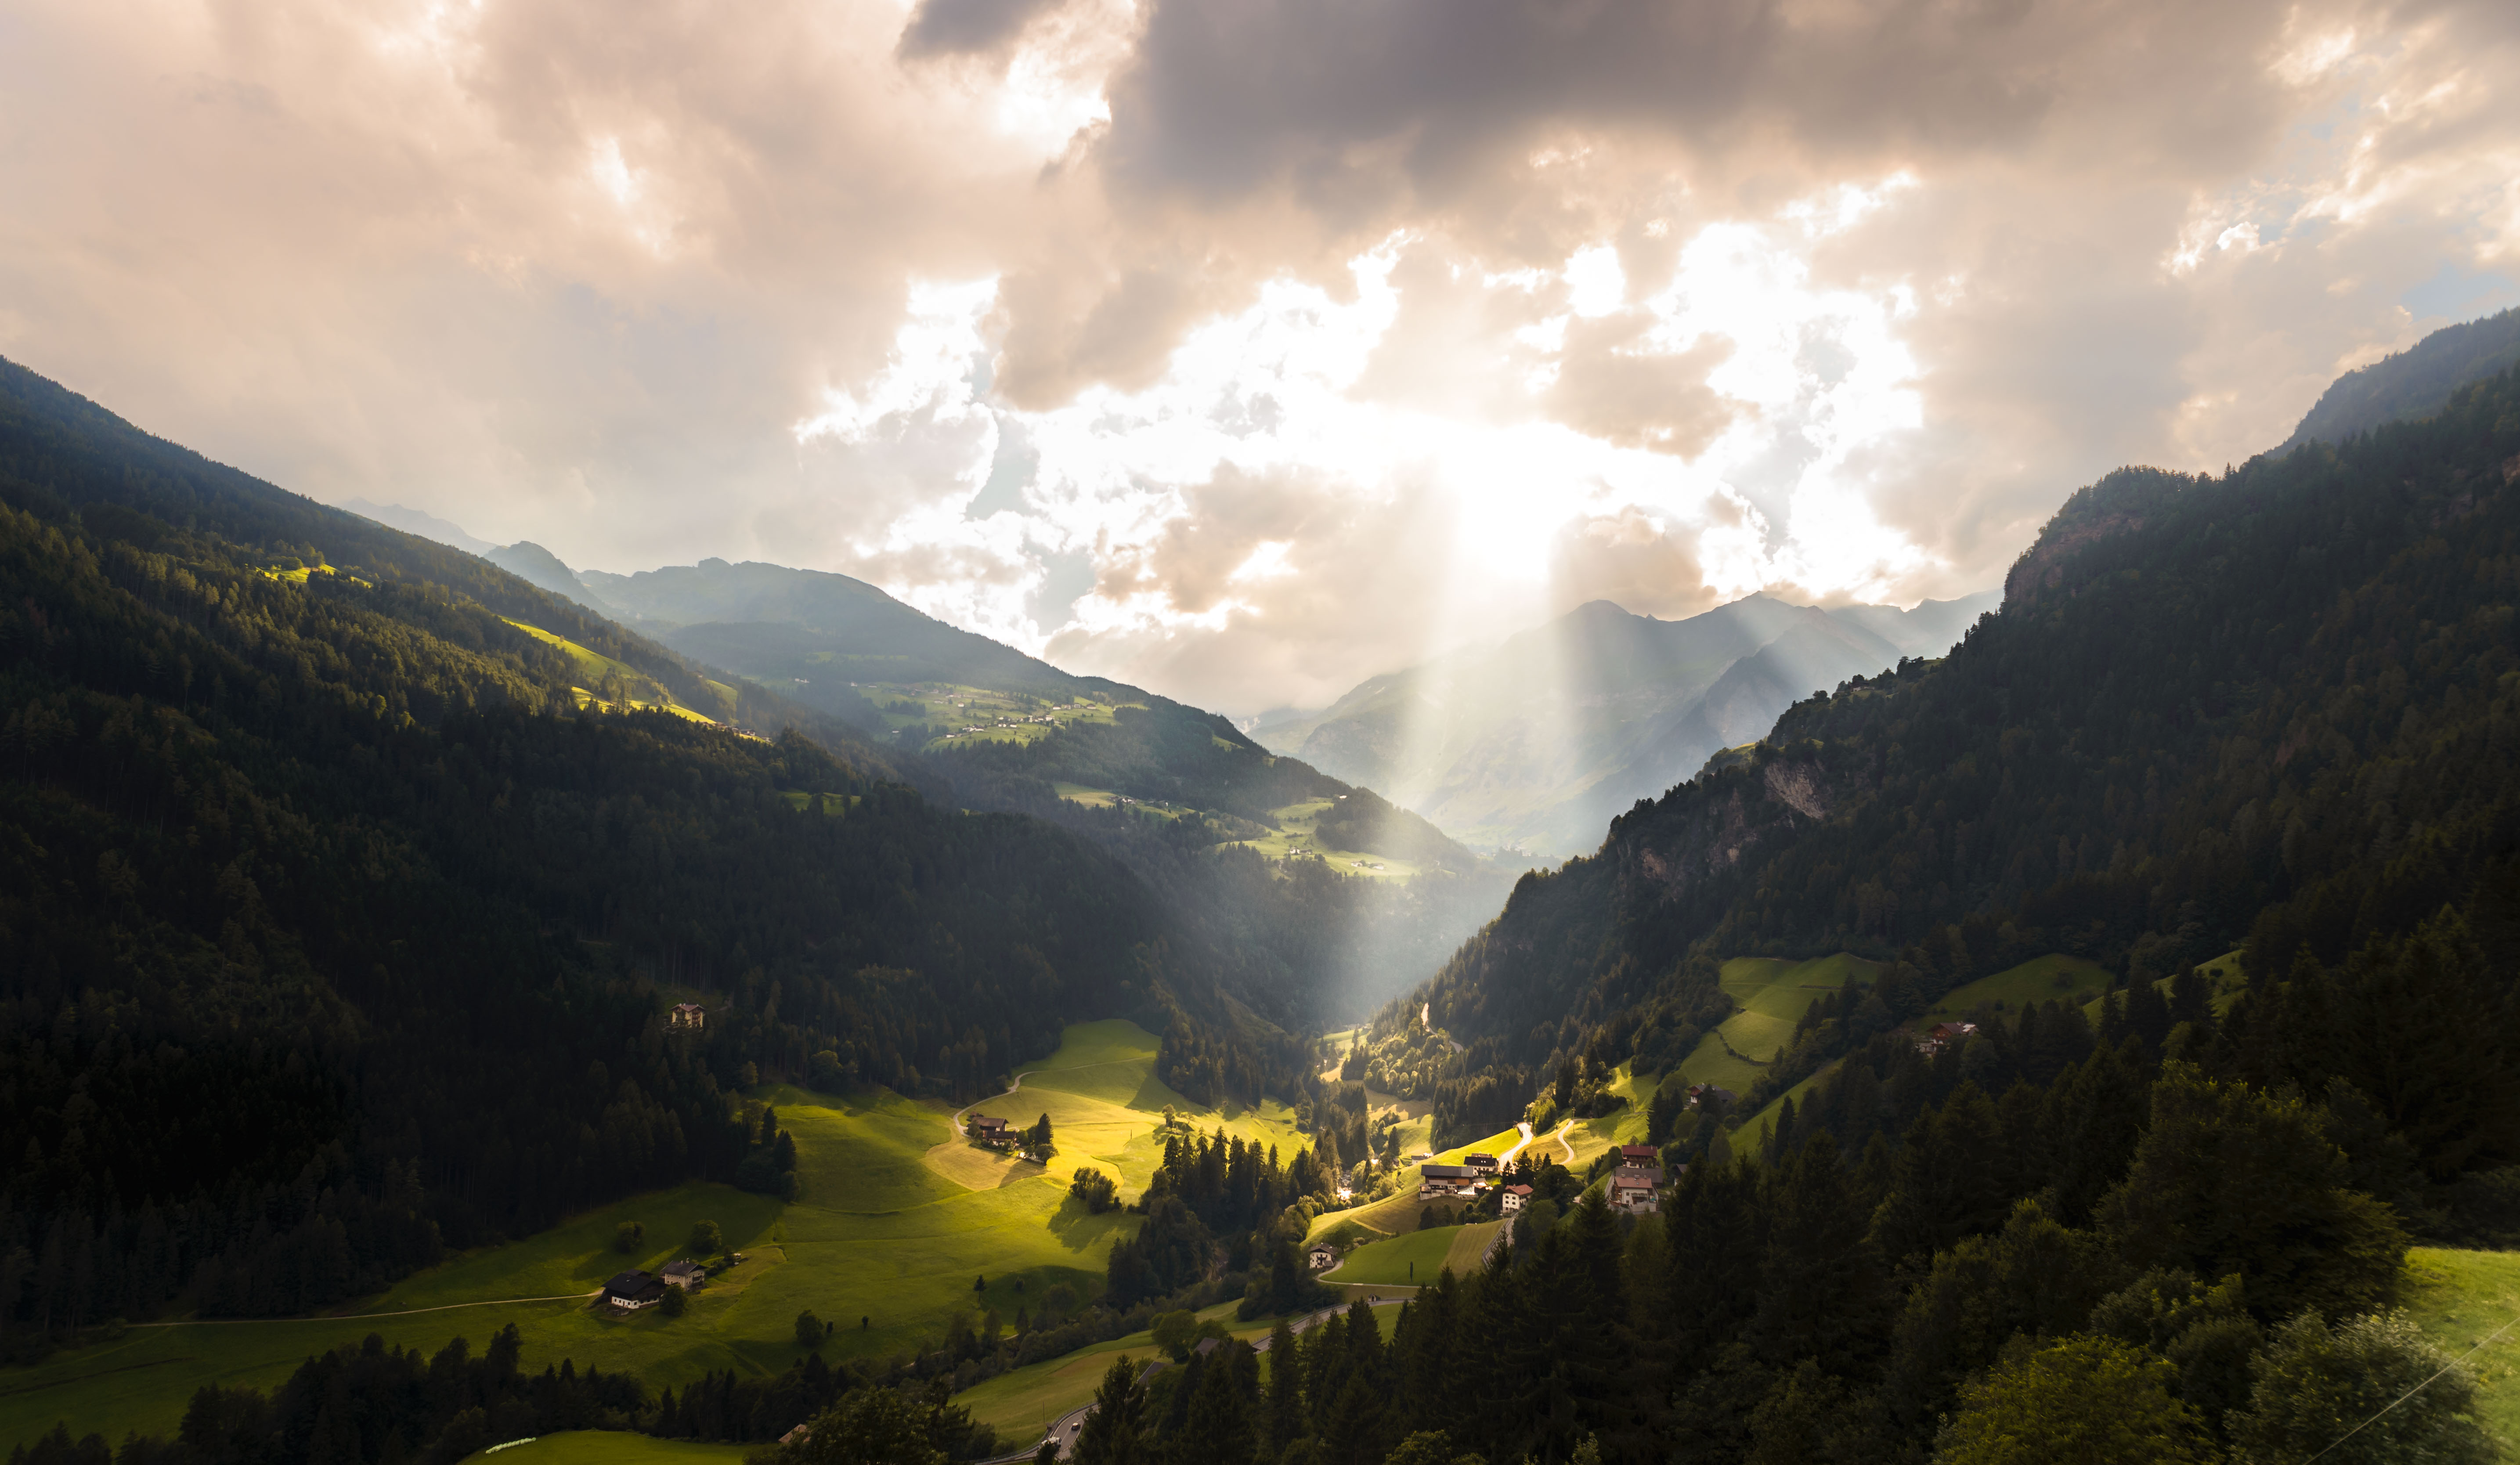
landscape, nature, mountain, cloud, sky, sunrise, sunlight, morning, hill, lake, valley, mountain range, alps, plateau, landform, geographical feature, atmospheric phenomenon, mountainous landforms